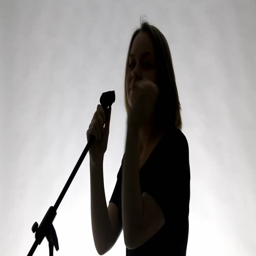
silhouette of a girl looking around